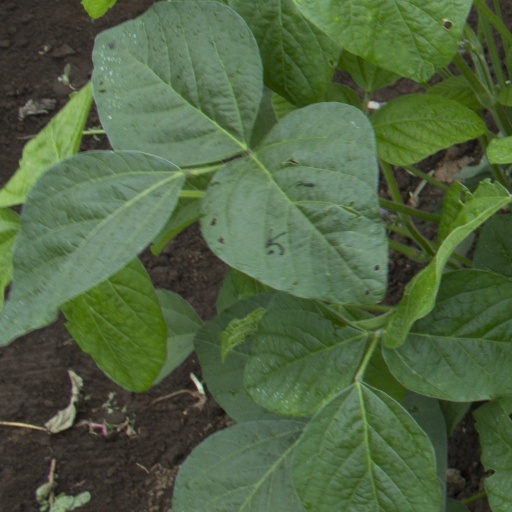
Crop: soybean